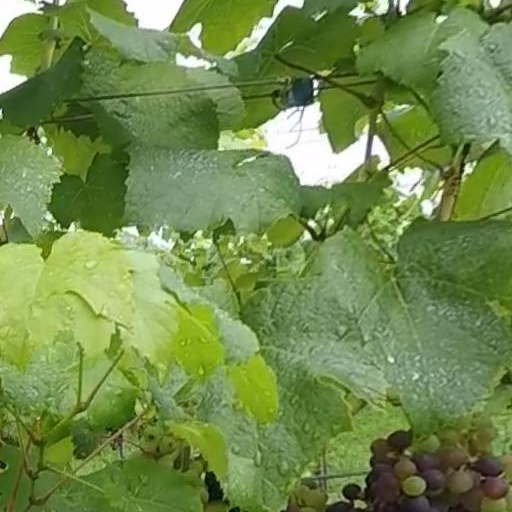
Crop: grape